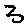
Label: 3